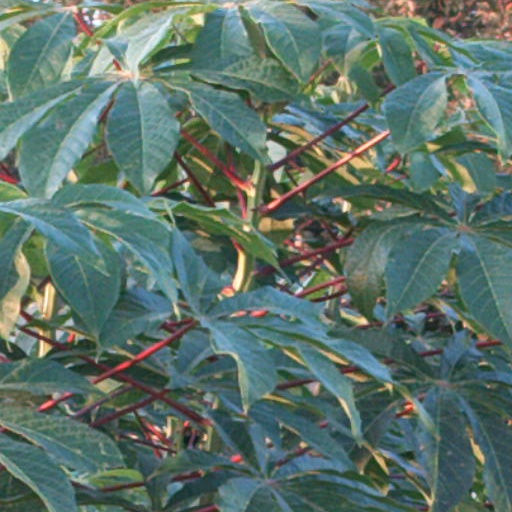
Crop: cassava